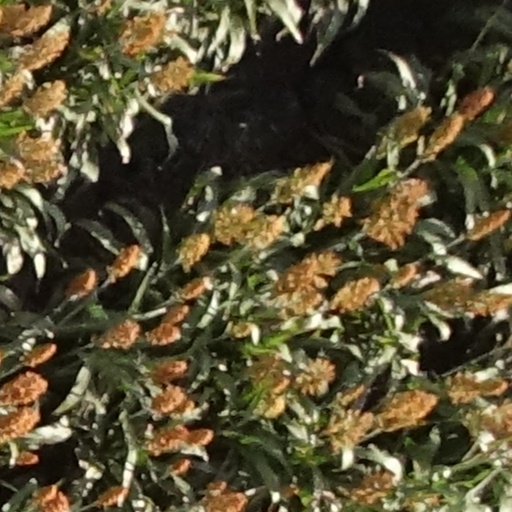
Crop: sorghum